Dreams in analytical psychology

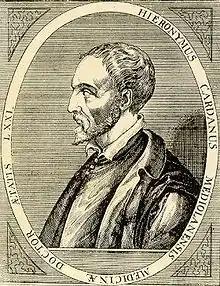
Jung uses as study material the insights of Jerome Cardan, who is said to have found the solution to the third-degree equation in his dreams.

As in the Jewish Kabbalah, for Jung, the dream carries its own meaning. Nevertheless, in his various seminars, Jung often traces his scientific interest in dreams back to early Christian theological figures. Thus, in his seminar notes of 1936 and 1937, forming the first part of his synthesis work "On the Interpretation of Dreams", he draws up a historical panorama ranging from Artemidorus of Daldis (2nd c.) with his "Five Books" on the "Art of Interpreting Dreams", to Macrobius (b. c. 370), through his "Commentary on the Dream of Scipio", and Synesios of Cyrene (4th-5th c., with "Traité sur les visages du rêve") and more modern figures such as Caspar Peucer (1525 - 1602), author of "De somniis", Abbé Richard (18th c.) and his "Théorie des songes", Franz Splittgerber ("Schlaf und Tod", 1866) and, in the 20th century, Yves Delage (1854 - 1920) with "Le rêve" (1920). In the third part of the same work, corresponding to the seminar notes from 1940 - 1941, Jung devotes a long, practical study to the dreams of Jerome Cardan, then to the visions of Saint Perpetua (died 203), applying the method of amplification. In this way, Jung attempts to show that these thinkers, before psychoanalysis and often in curiously similar terms, were interested in dreams as sensible productions of the mind. For Françoise Parot, Jung is the heir to the mystics and Romantics, Carl Gustav Carus and Gotthilf Heinrich von Schubert in particular.